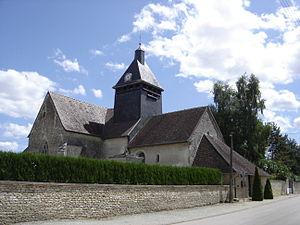
Eglise de Magny-Fouchard - Aube - France
Magny-Fouchard est une commune française, située dans le département de l'Aube en région Grand Est.